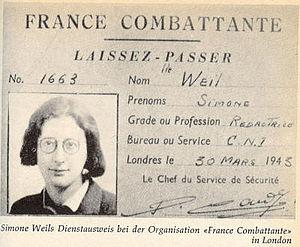
Daniel Lefeuvre, né le 11 août 1951 à Paris et mort le 4 novembre 2013 à Paris, est un historien français, spécialiste du monde colonial, et en particulier de l'Algérie coloniale, qu'il a principalement étudiée sous l'angle de l'histoire économique.
Simone Adolphine Weil [simɔn adɔlfin vɛj] est une philosophe humaniste, née à Paris le 3 février 1909 et morte à Ashford le 24 août 1943.